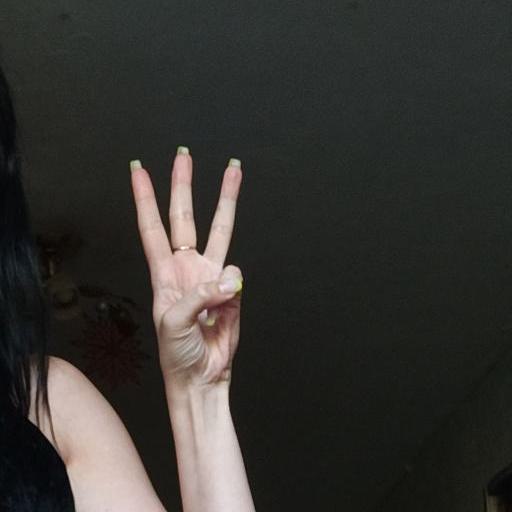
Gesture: three